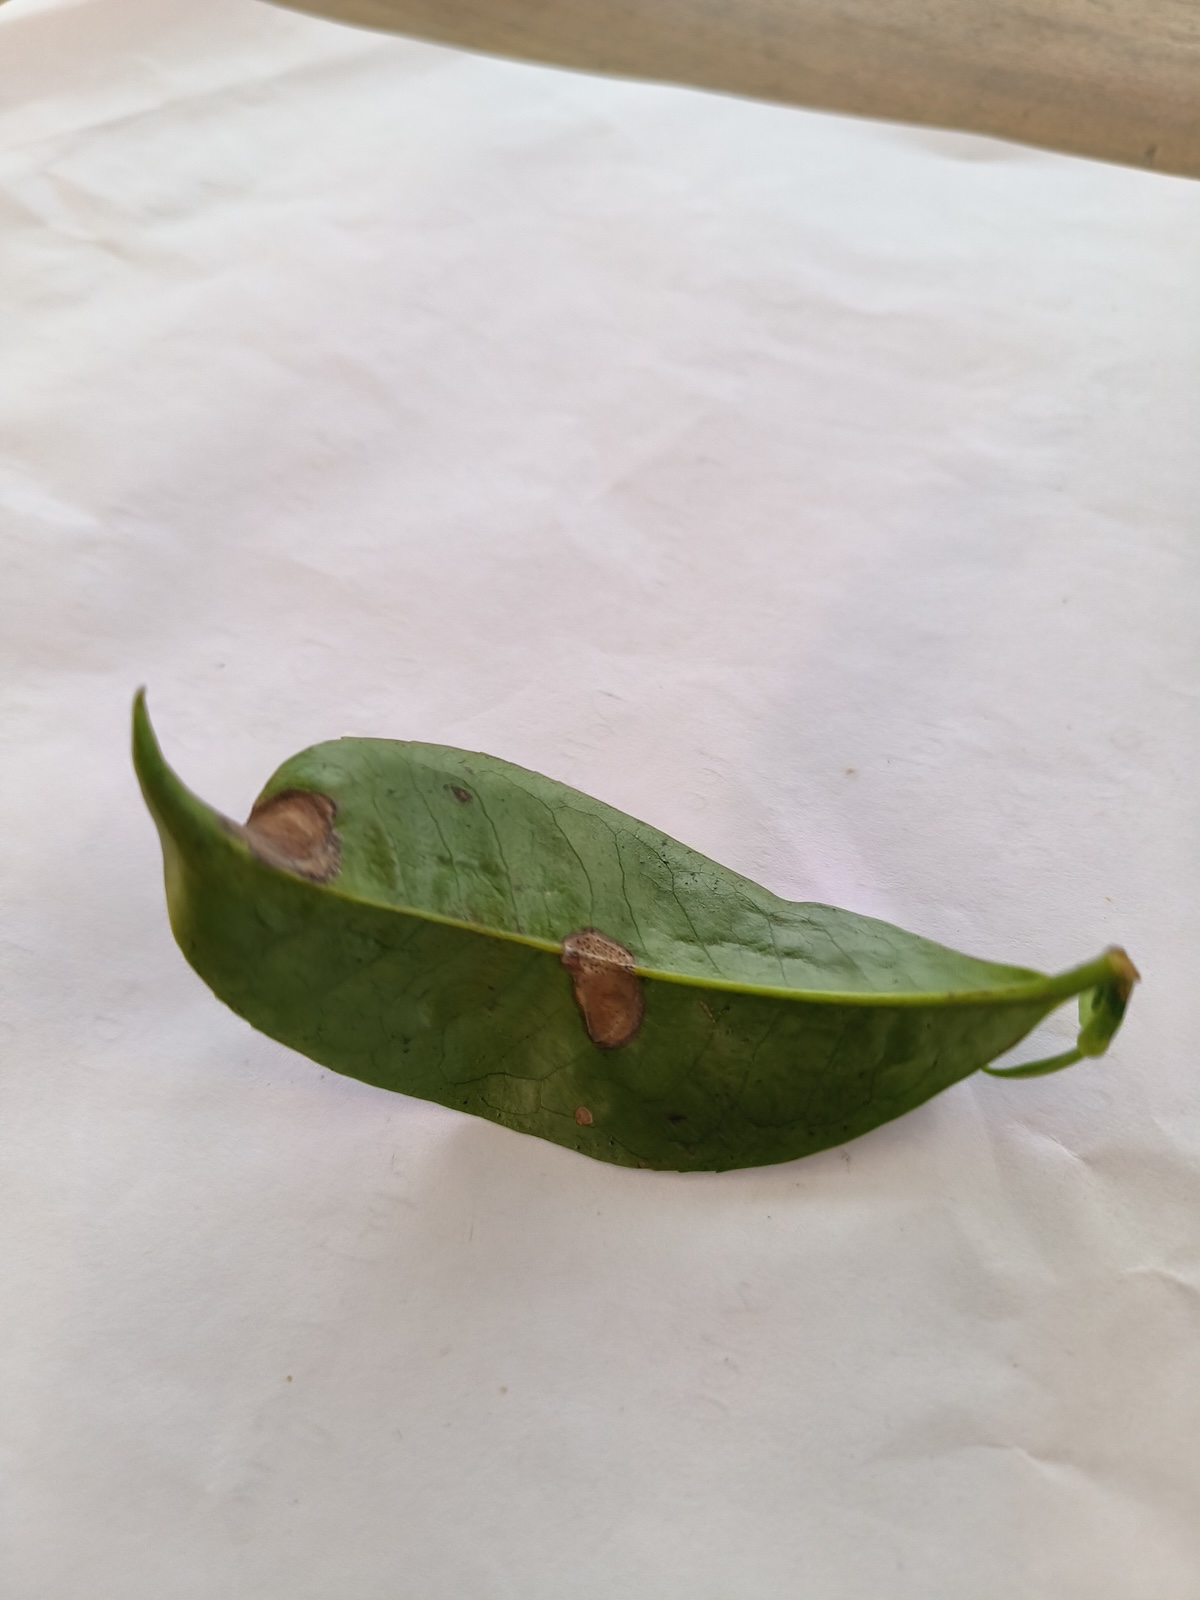
Label: Gray Blight